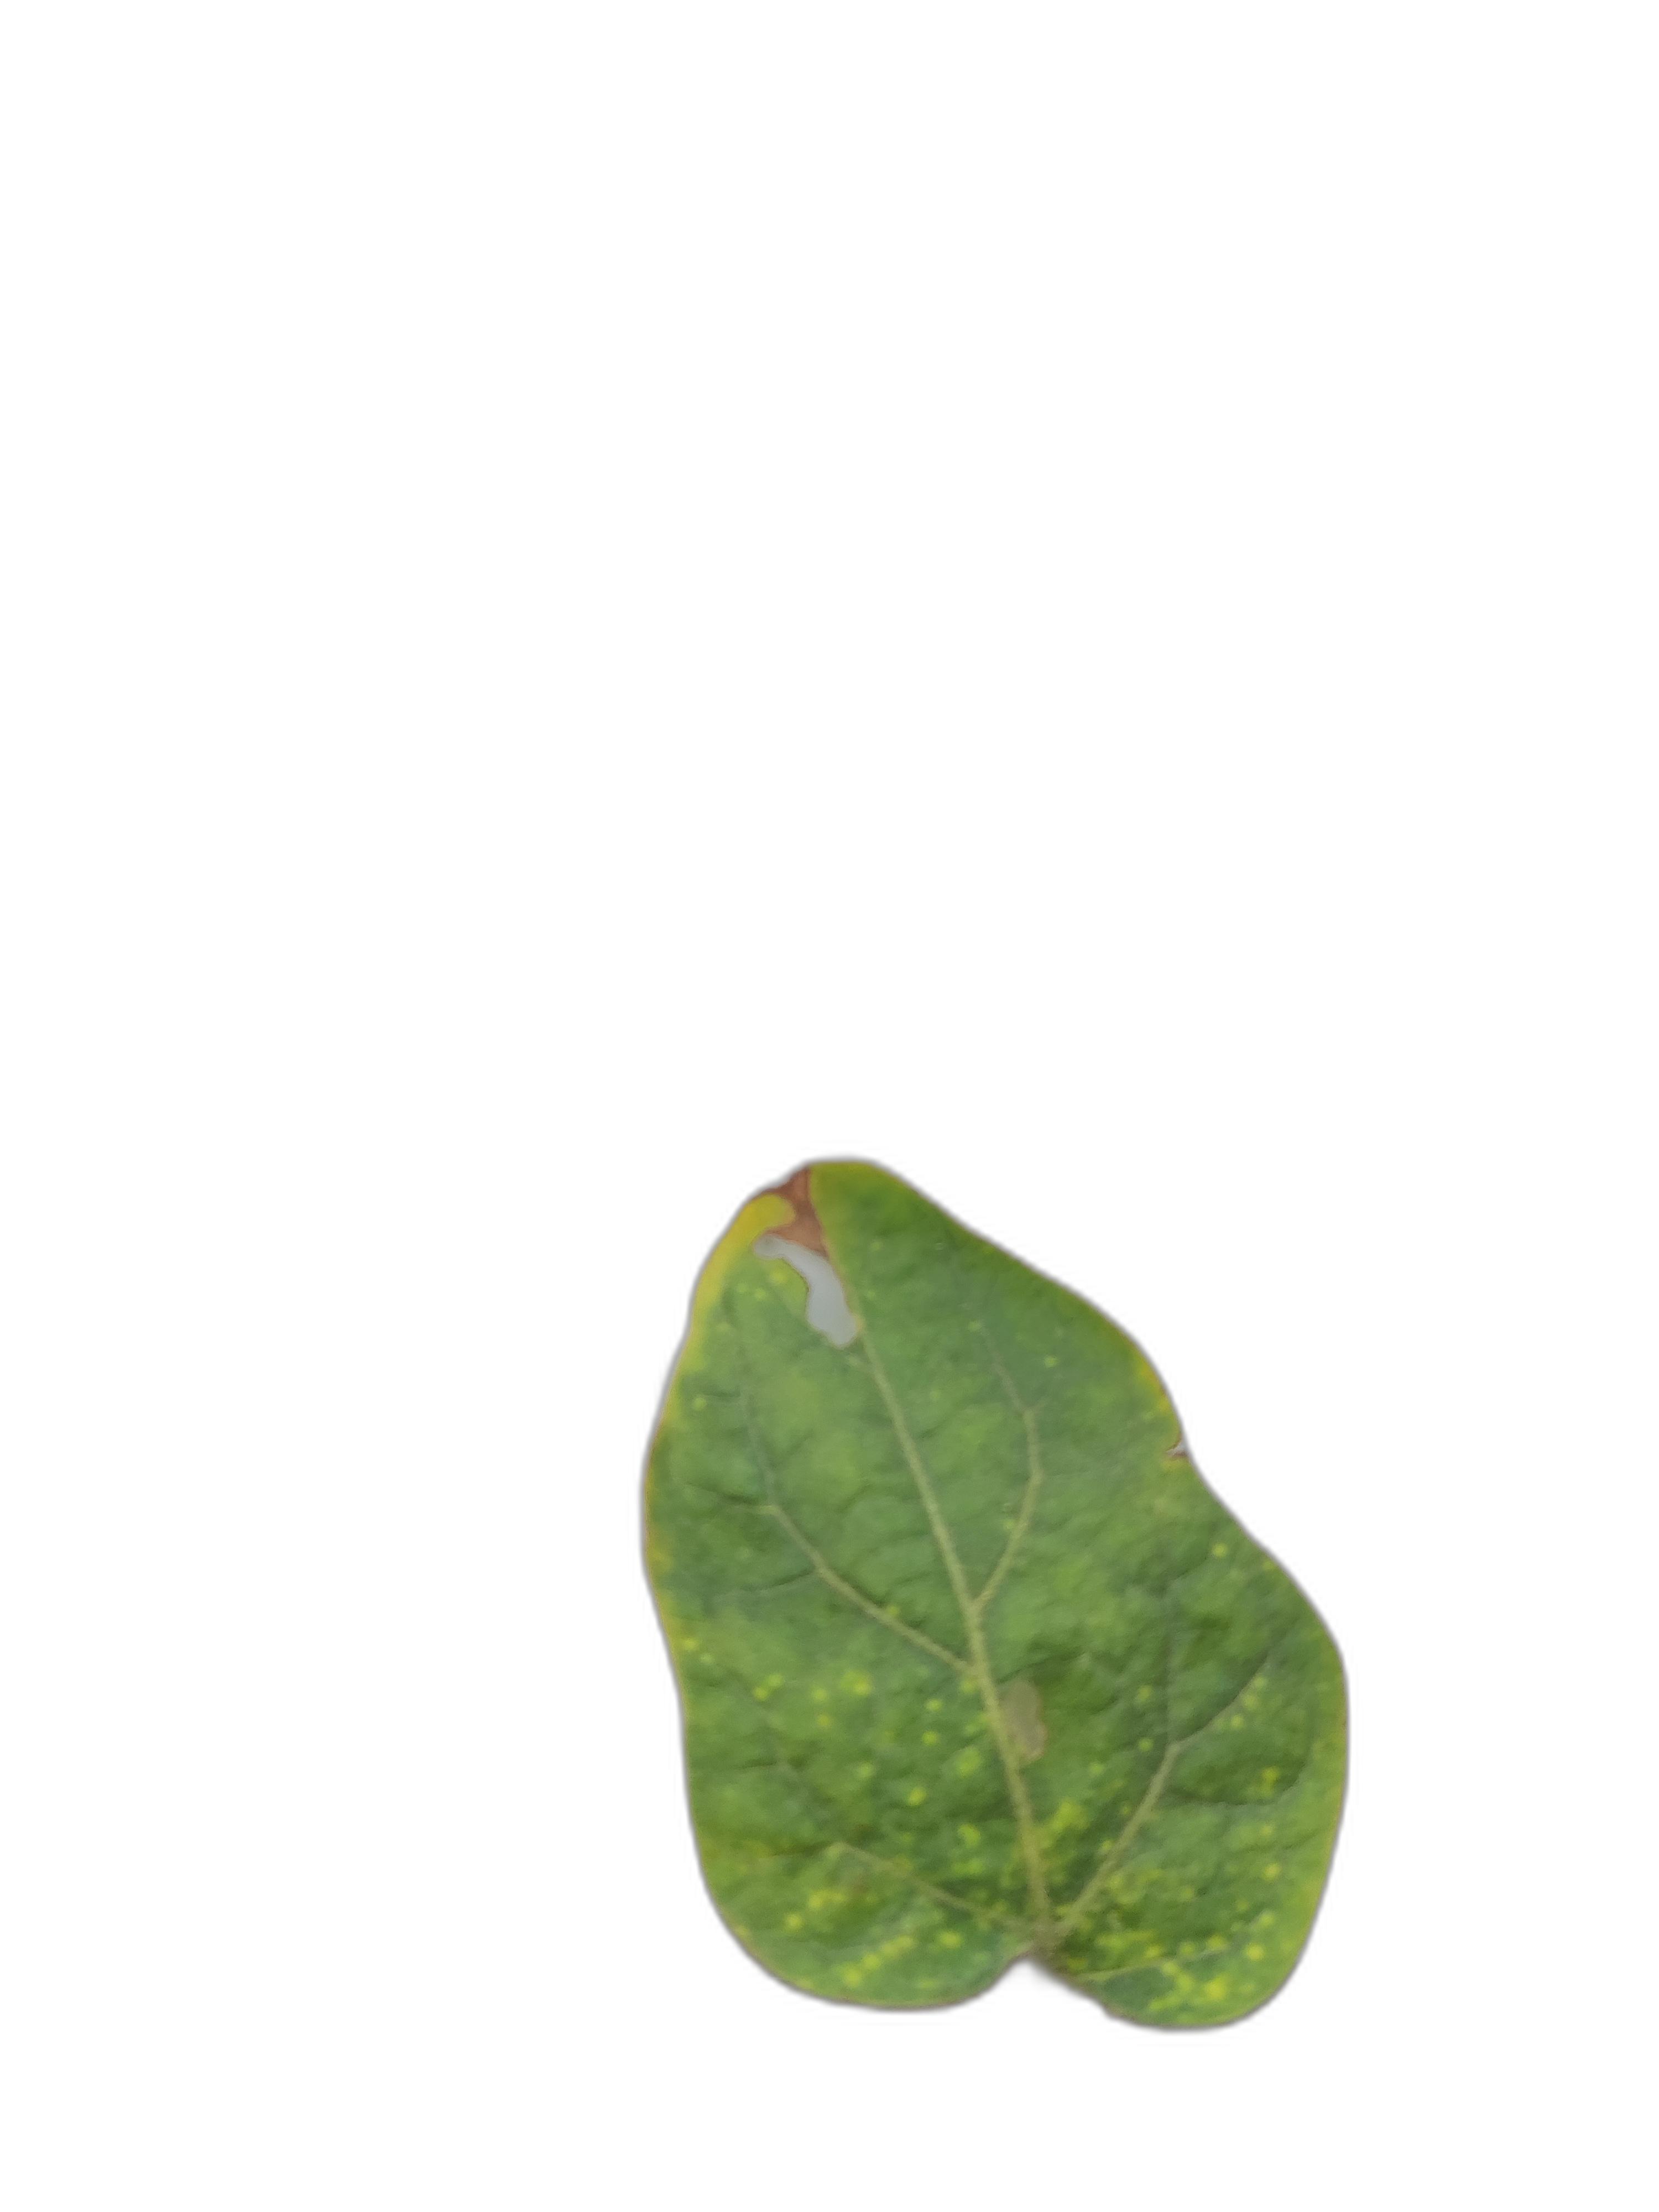
Label: Mosaic Virus Disease